Tamara Korpatsch

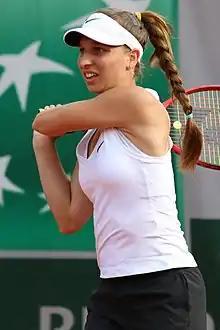
Korpatsch at the 2022 French Open

She has a career-high singles WTA ranking of No. 71, achieved on 23 October 2023, and doubles ranking of No. 290, achieved on 21 October 2024. Korpatsch owns one singles title on the WTA Tour. She has also won one singles title on WTA Challenger Tour and eleven singles titles on the ITF Circuit.